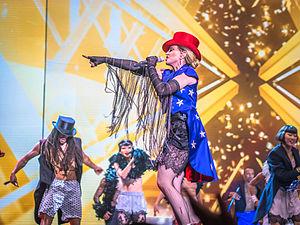
Le Rebel Heart Tour est la dixième tournée mondiale de la chanteuse américaine Madonna, faisant la promotion de son treizième album studio Rebel Heart. Débutée le 9 septembre 2015 à Montréal, Canada, la tournée a visité l'Amérique du Nord, l'Europe, l'Asie et l'Océanie pour un total de 81 dates, avant de se finir le 20 mars 2016, à Sydney, Australie.